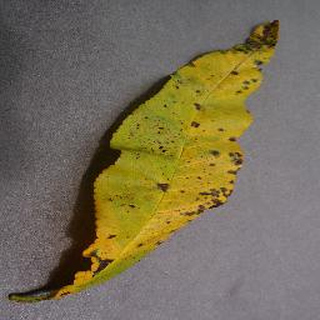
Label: peach_bacterial_spot